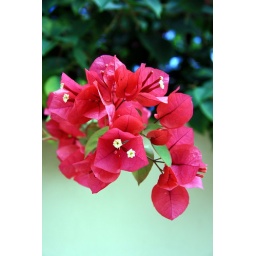
Spotted this flower along a side street in Cozumel, Mexico